Annunciation Cathedral, Kharkiv

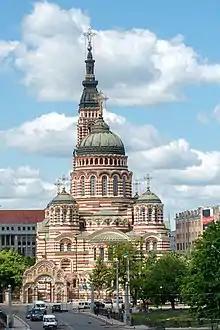
The Annunciation Cathedral

The Annunciation Cathedral is the main Orthodox church of Kharkiv, Ukraine. The pentacupolar Neo-Byzantine structure with a distinctive 80-meter-tall bell tower was completed on 2 October 1888, from designs by a local architect, Mikhail Lovtsov. The church was consecrated in 1901, and the earlier Annunciation church was then pulled down.